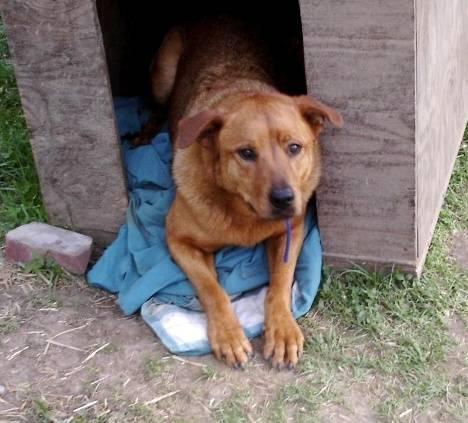
dog